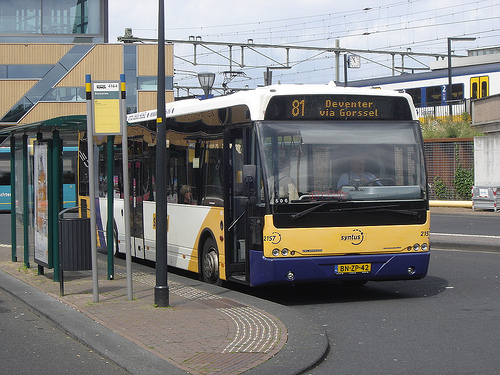
question: 天気はどう？
answer: くもり

question: 写っている乗り物は何？
answer: バス

question: バスは全部でいくつ写っている？
answer: 2台

question: なし
answer: なし

question: なし
answer: なし

question: なし
answer: なし

question: なし
answer: なし

question: なし
answer: なし